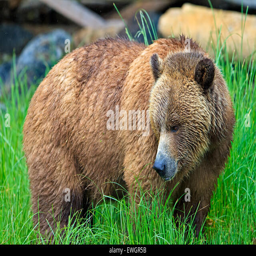
coastal grizzly bear foraging on a rainy day along the coast